Inflatable air cushion

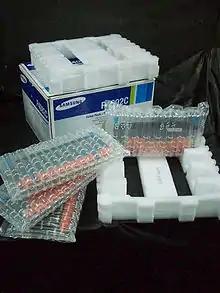
Samsung toner packaging in inflatable air cushion

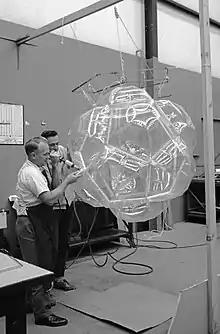
Impact limiter, JPL

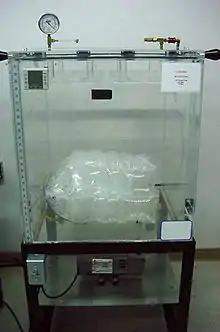
Vacuum chamber for testing leaks in inflatable cushion. ASTM D6653- Standard Test Methods for Determining the Effects of High Altitude on Packaging Systems by Vacuum Method

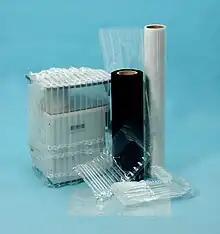
Inflatable air cushion shown deflated (on rolls) and inflated around a protected item.

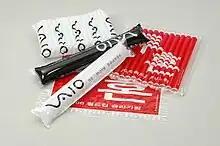
Inflatable air cushion can be used as a seat, stick, or signs

Several constructions have been developed, some as early as the 1970s. In the 1980s, a number of inflatable cushion systems were documented.